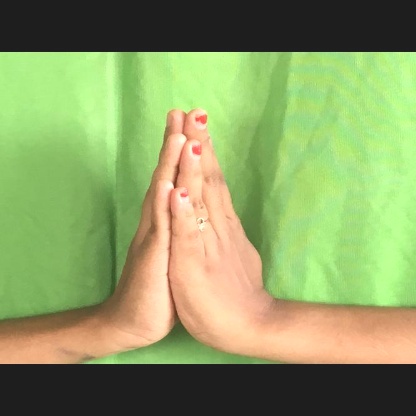
Mudra: Anjali